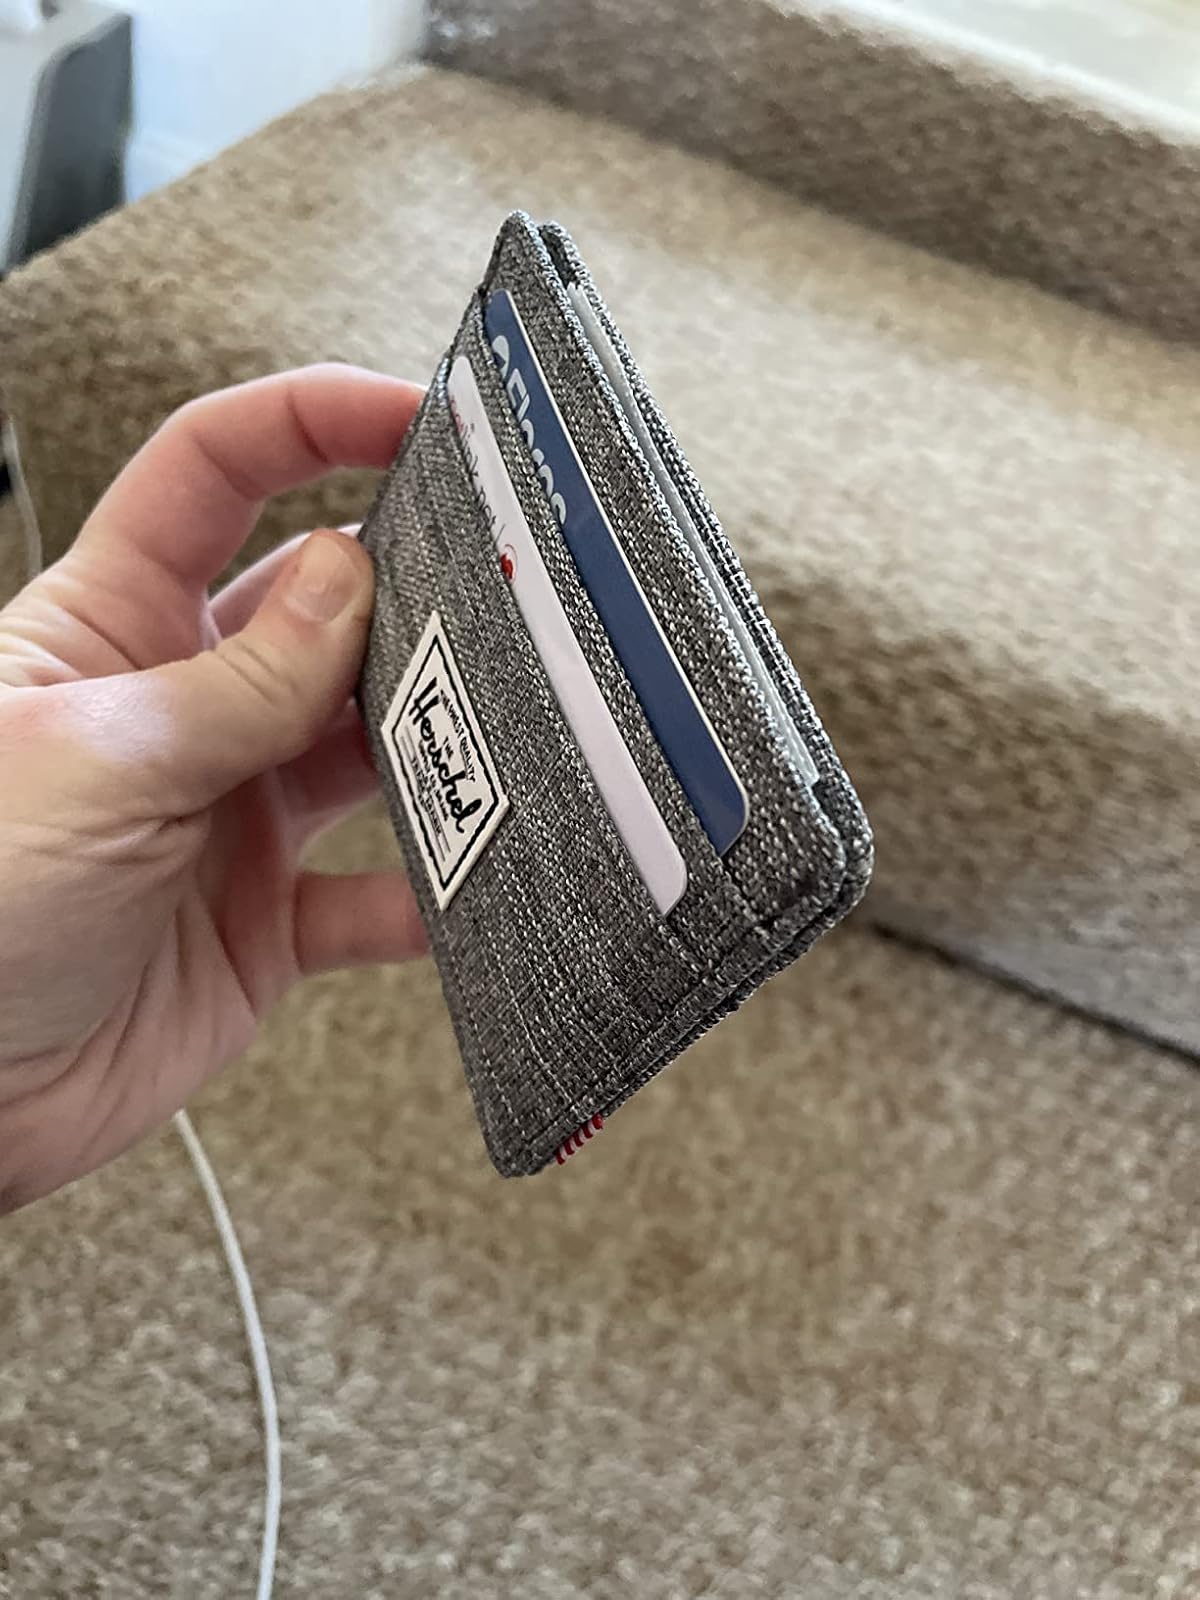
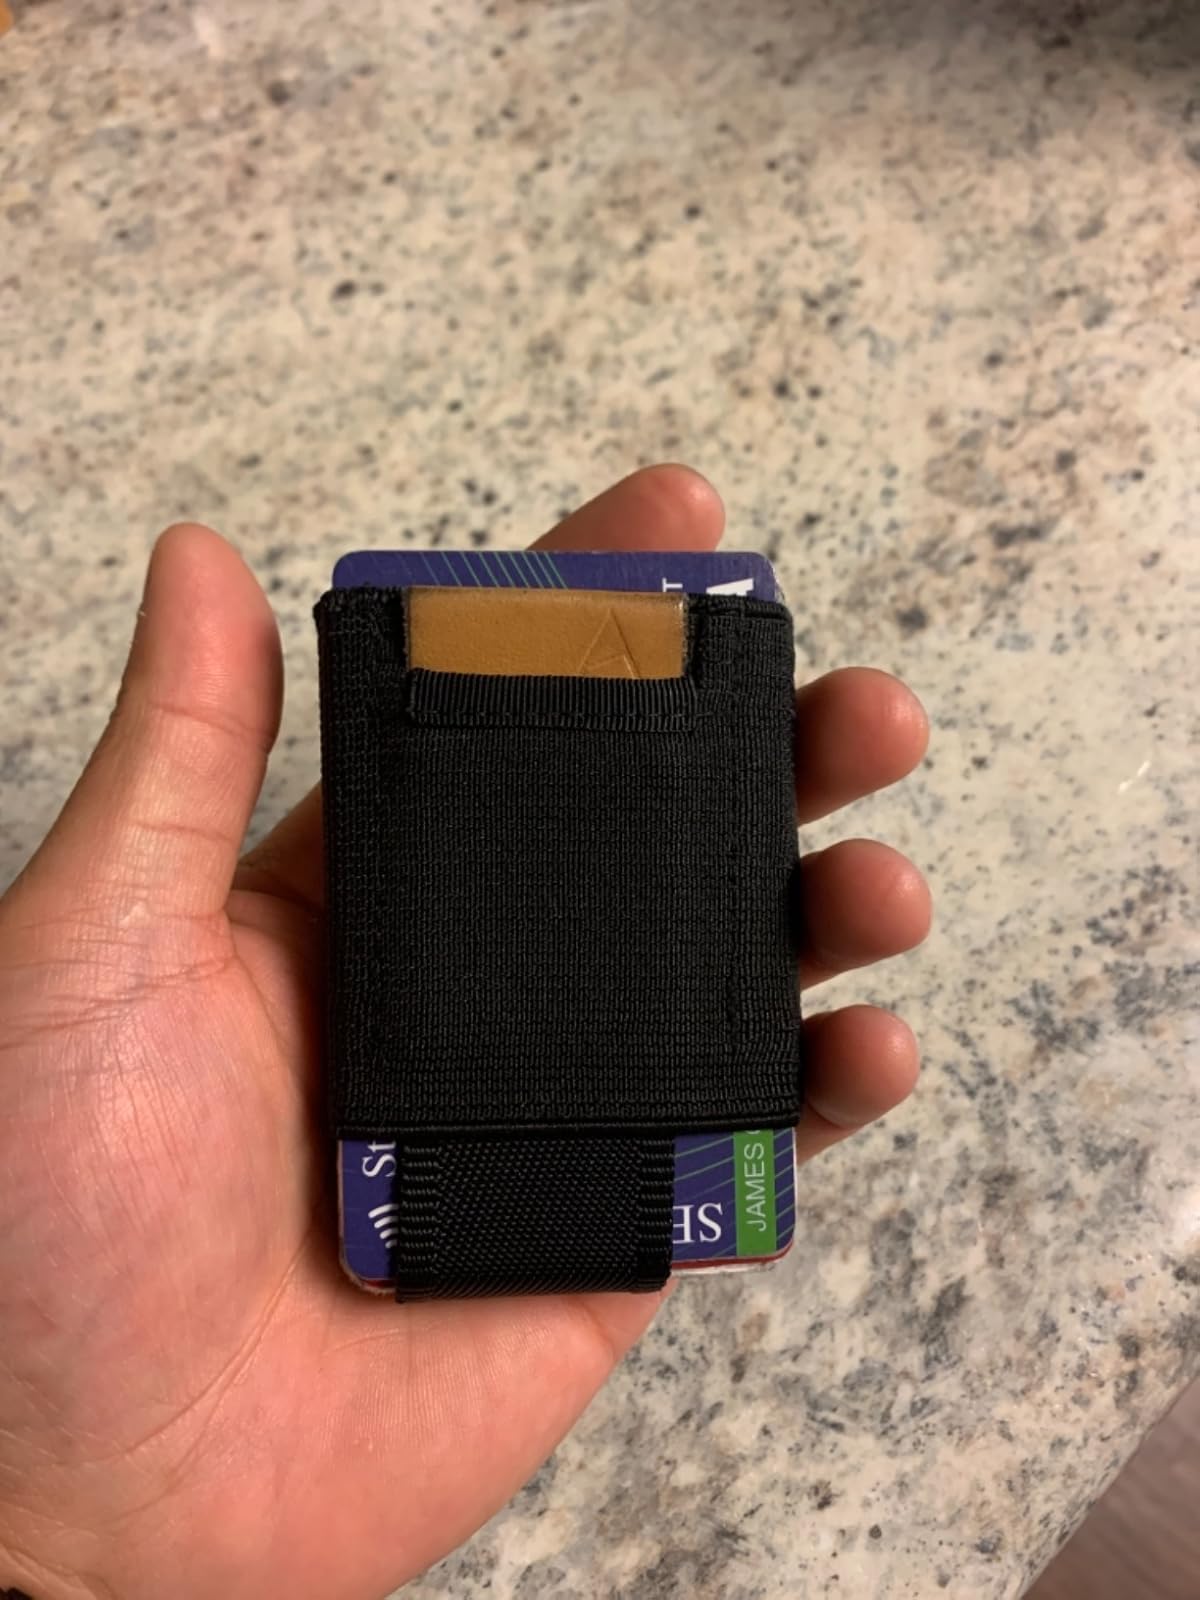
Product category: accessories_wallet
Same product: no